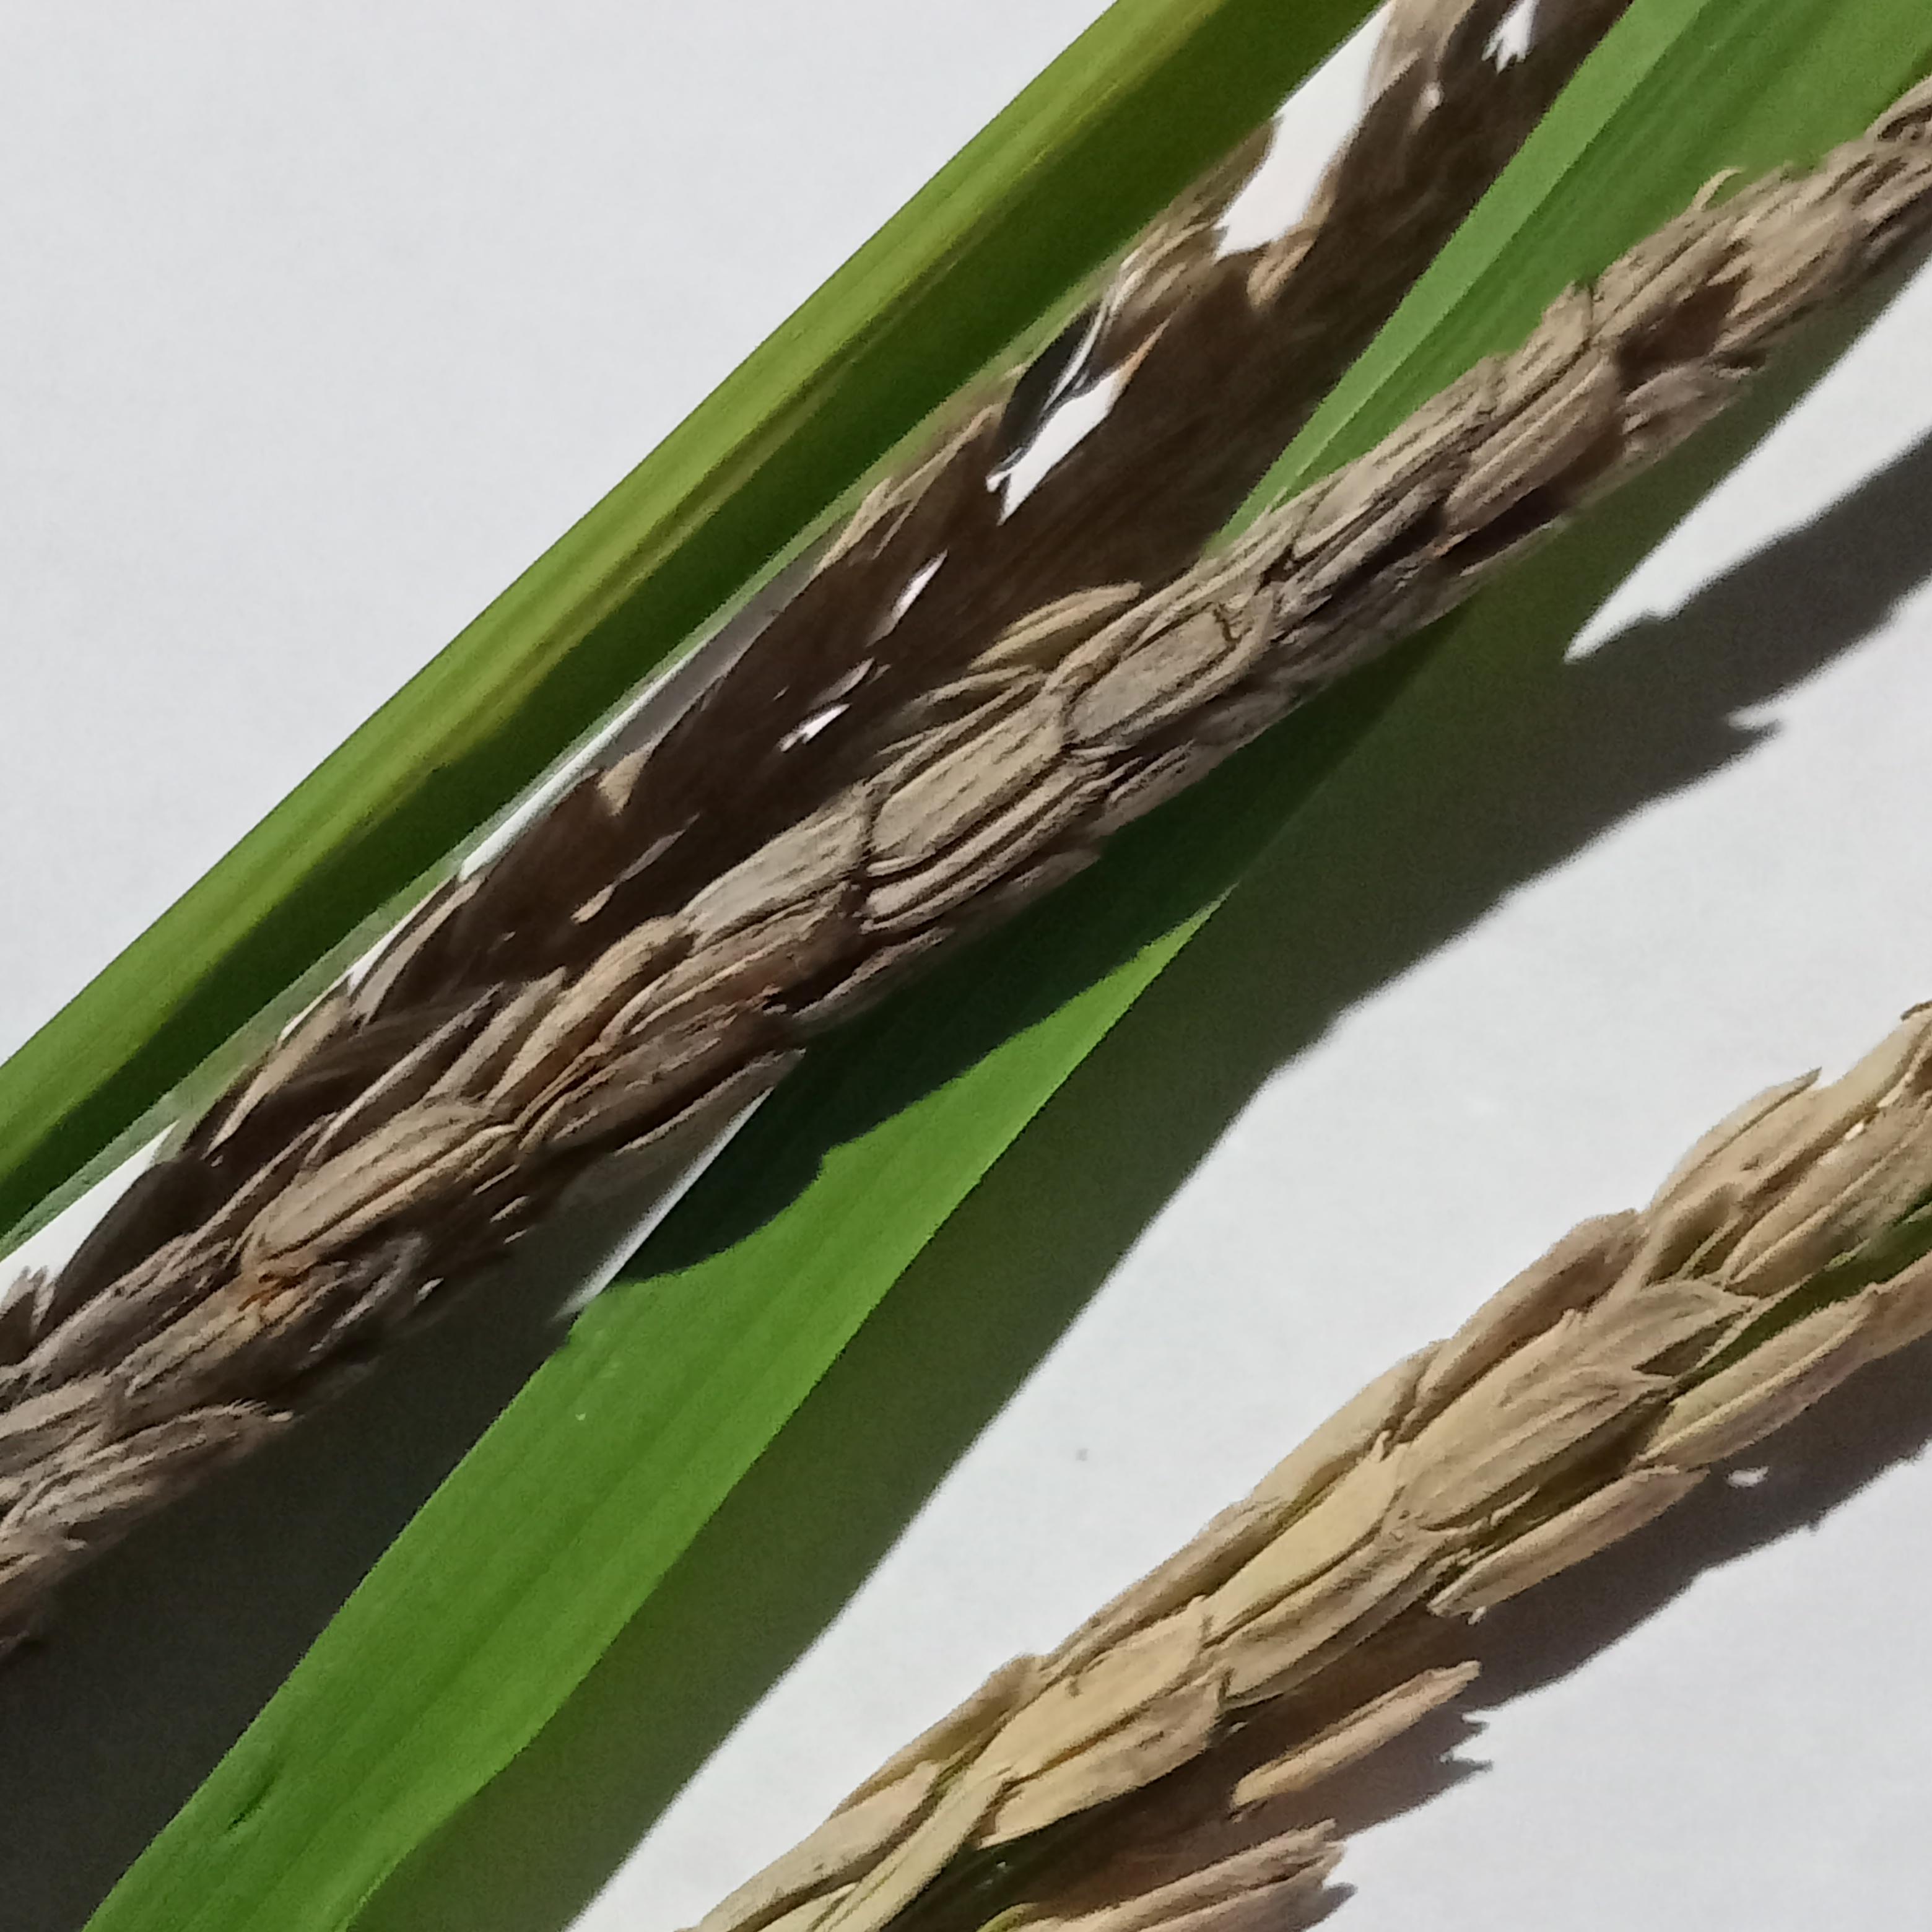
Label: Rice___Neck_Blast